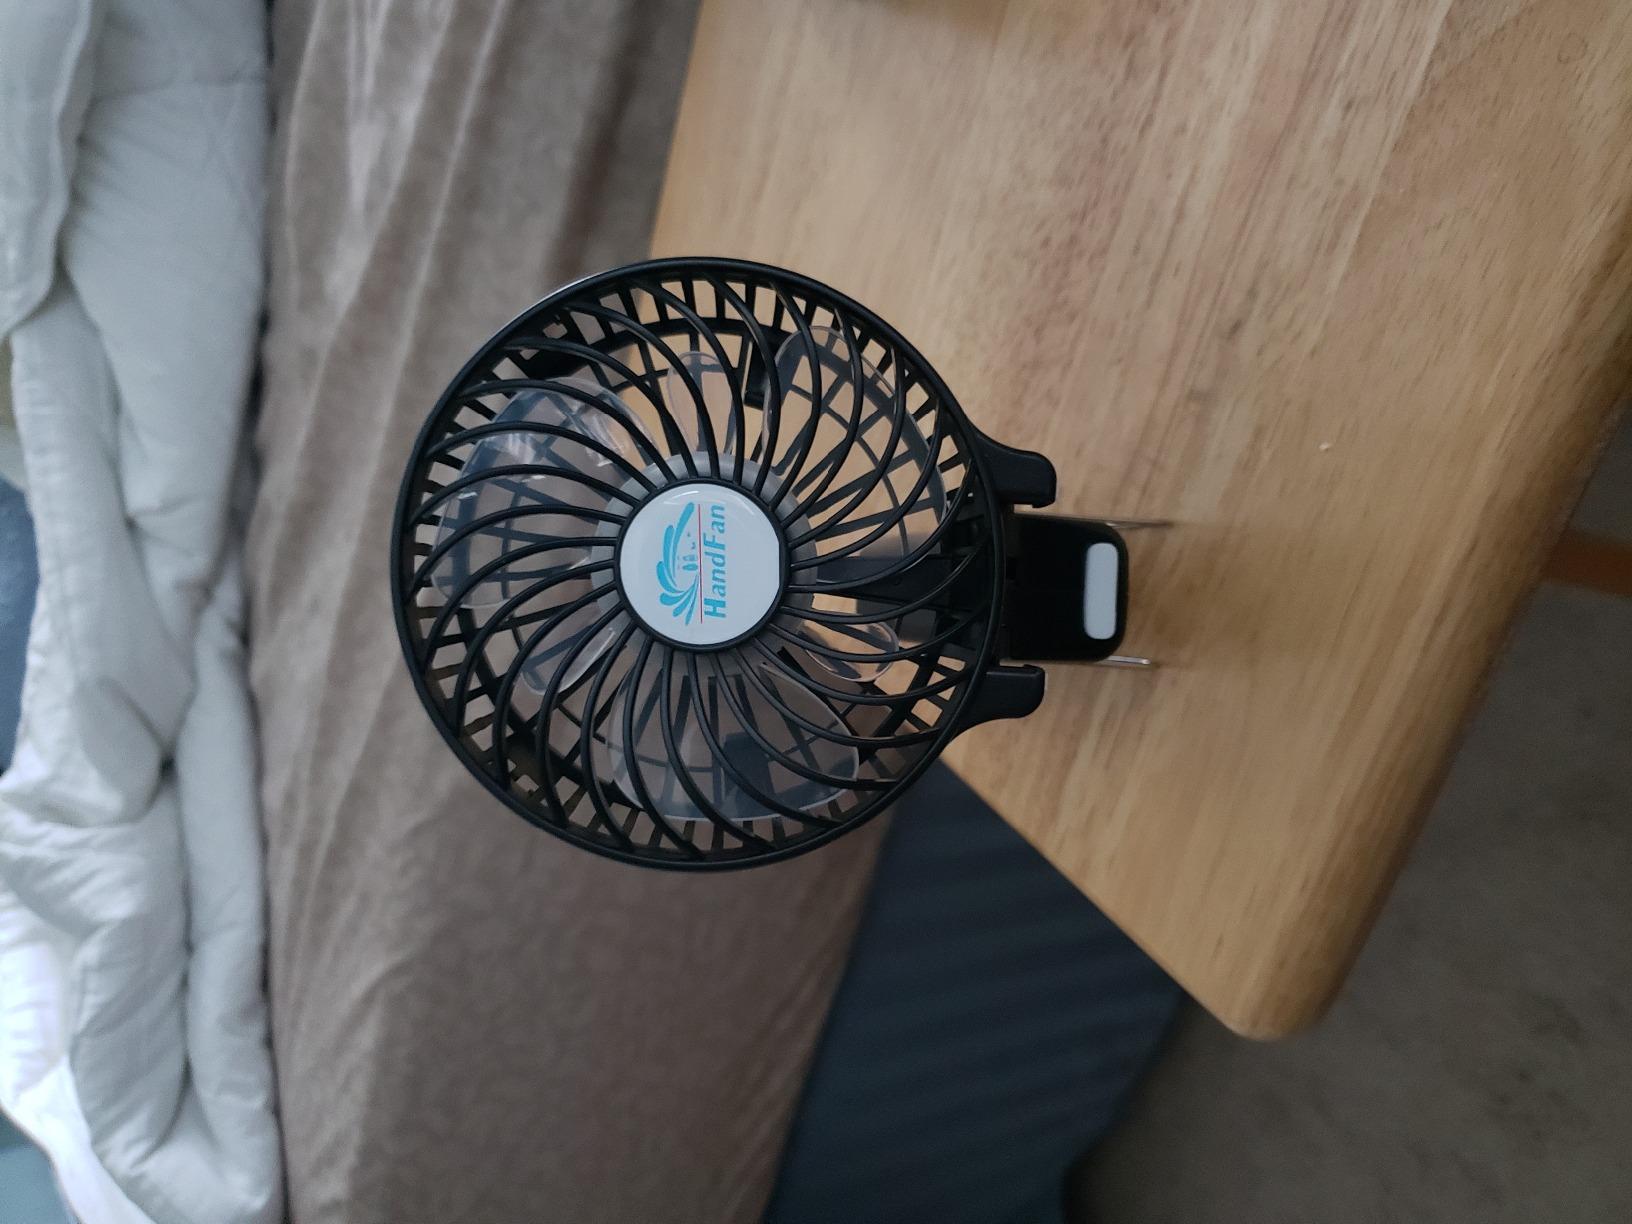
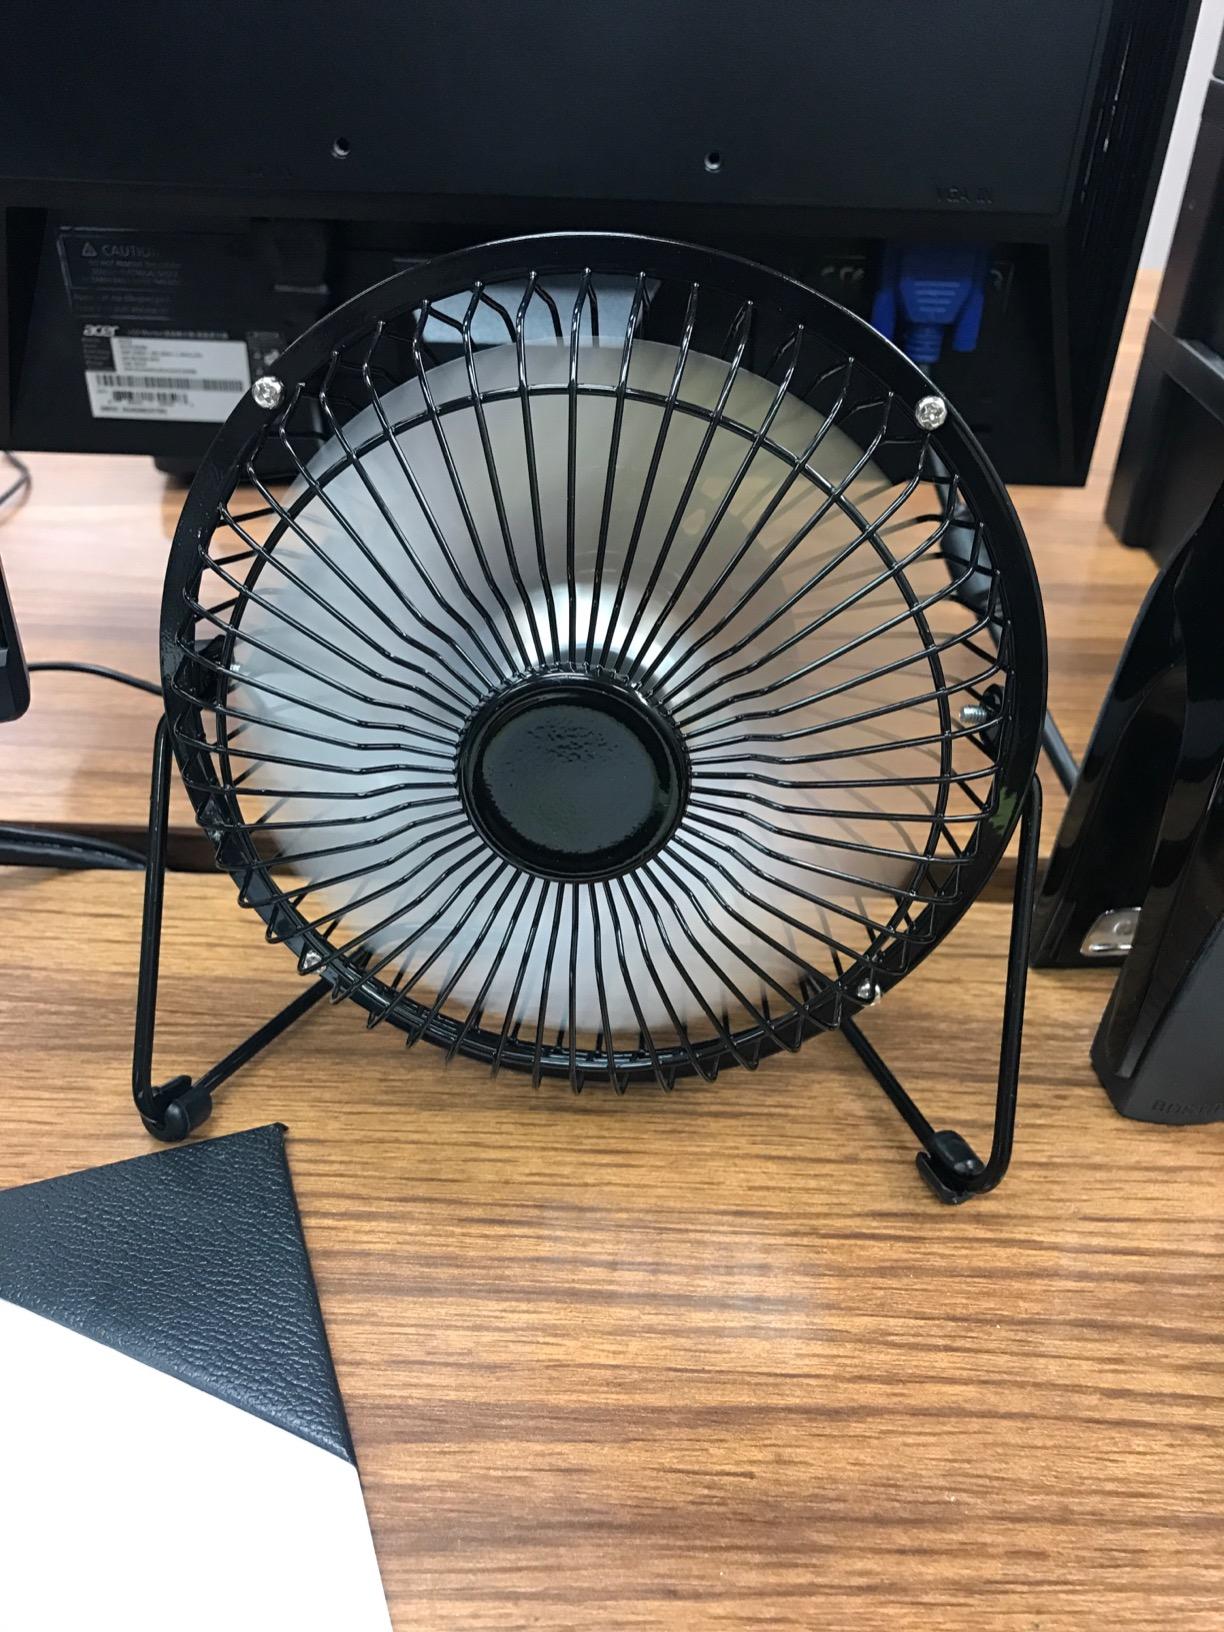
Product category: fan
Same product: no